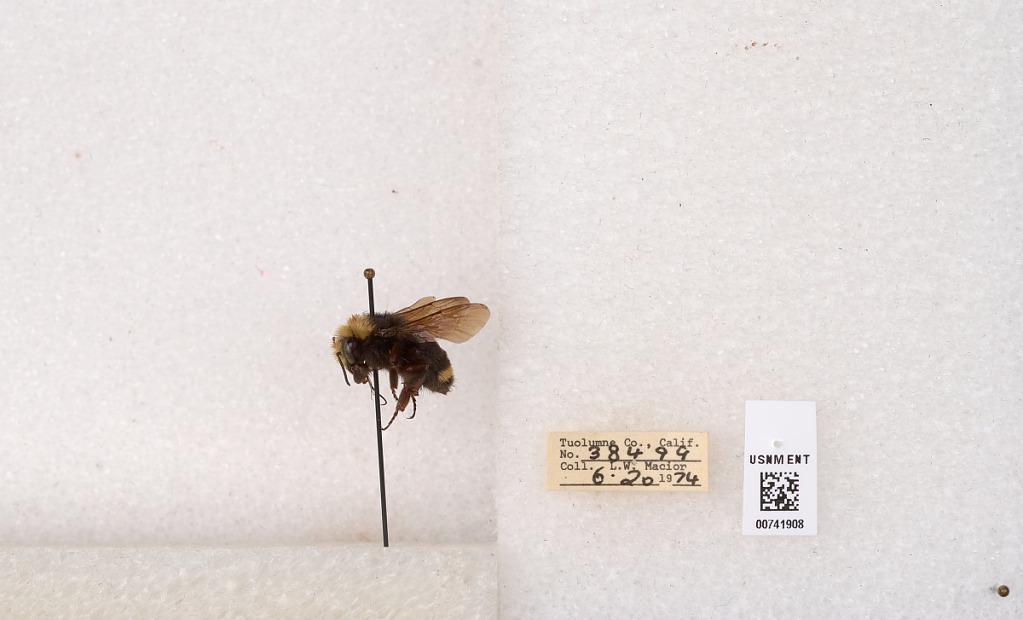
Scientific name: Bombus (Pyrobombus) vosnesenskii Radoszkowski
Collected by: L. Macior
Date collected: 1974-6-20
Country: United States
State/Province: California
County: Tuolumne
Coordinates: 37.9712, -120.228